Bank of America Stadium

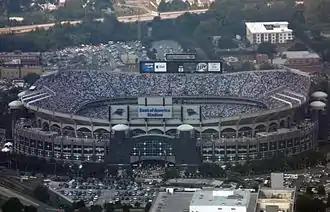
The exterior

Bank of America Stadium has many unique external features. Aspects of the stadium's architecture, such as the three huge main entrances, incorporate the team's colors of black, process blue and silver. Arches that connect column supports on the upper deck resemble the shape of half a football, while several acres of numerous trees and landscaping surround the building. The stadium's architecture and design has been compared to that of the Los Angeles Memorial Coliseum and Soldier Field, among others. It has also received mentions for externally resembling "a fortress" instead of a stadium.